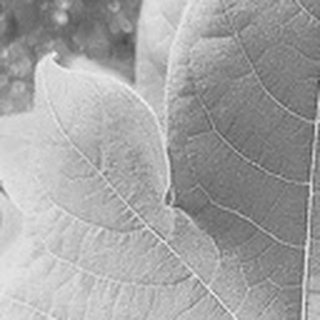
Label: healthy_cotton